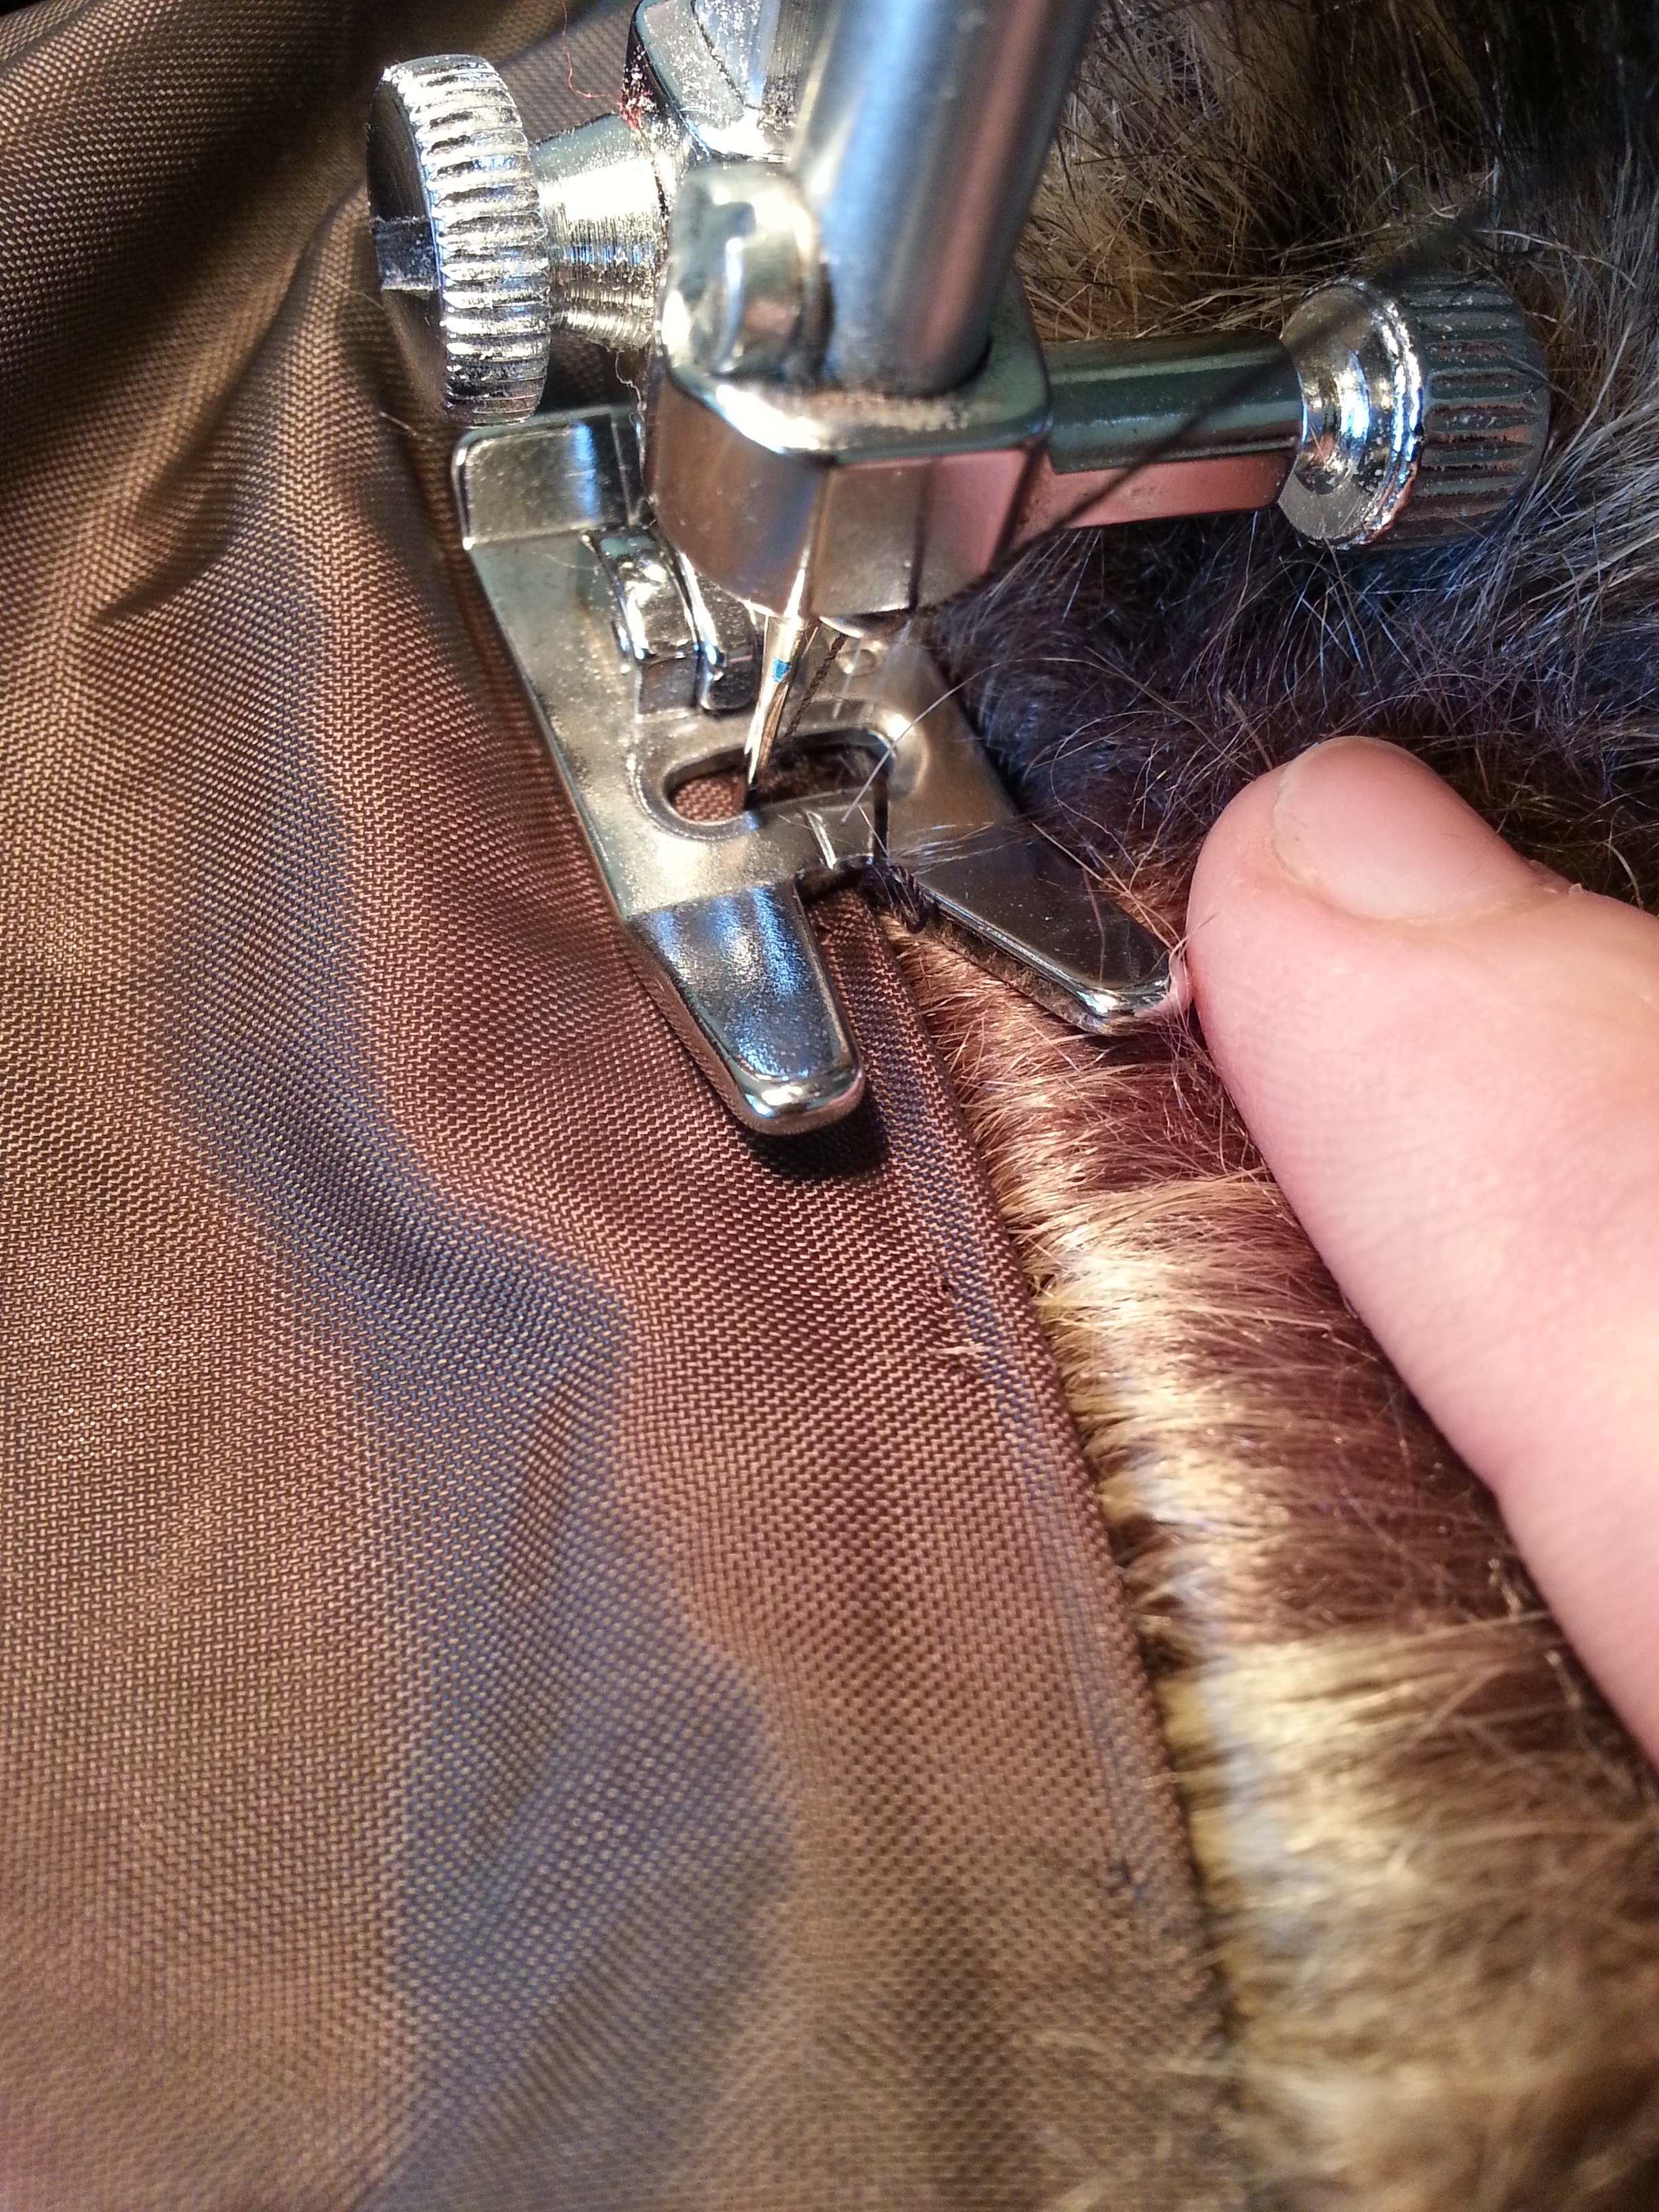
leather, brown, clothing, jacket, fabric, sewing, sew, bridle, textile, furry, horse tack